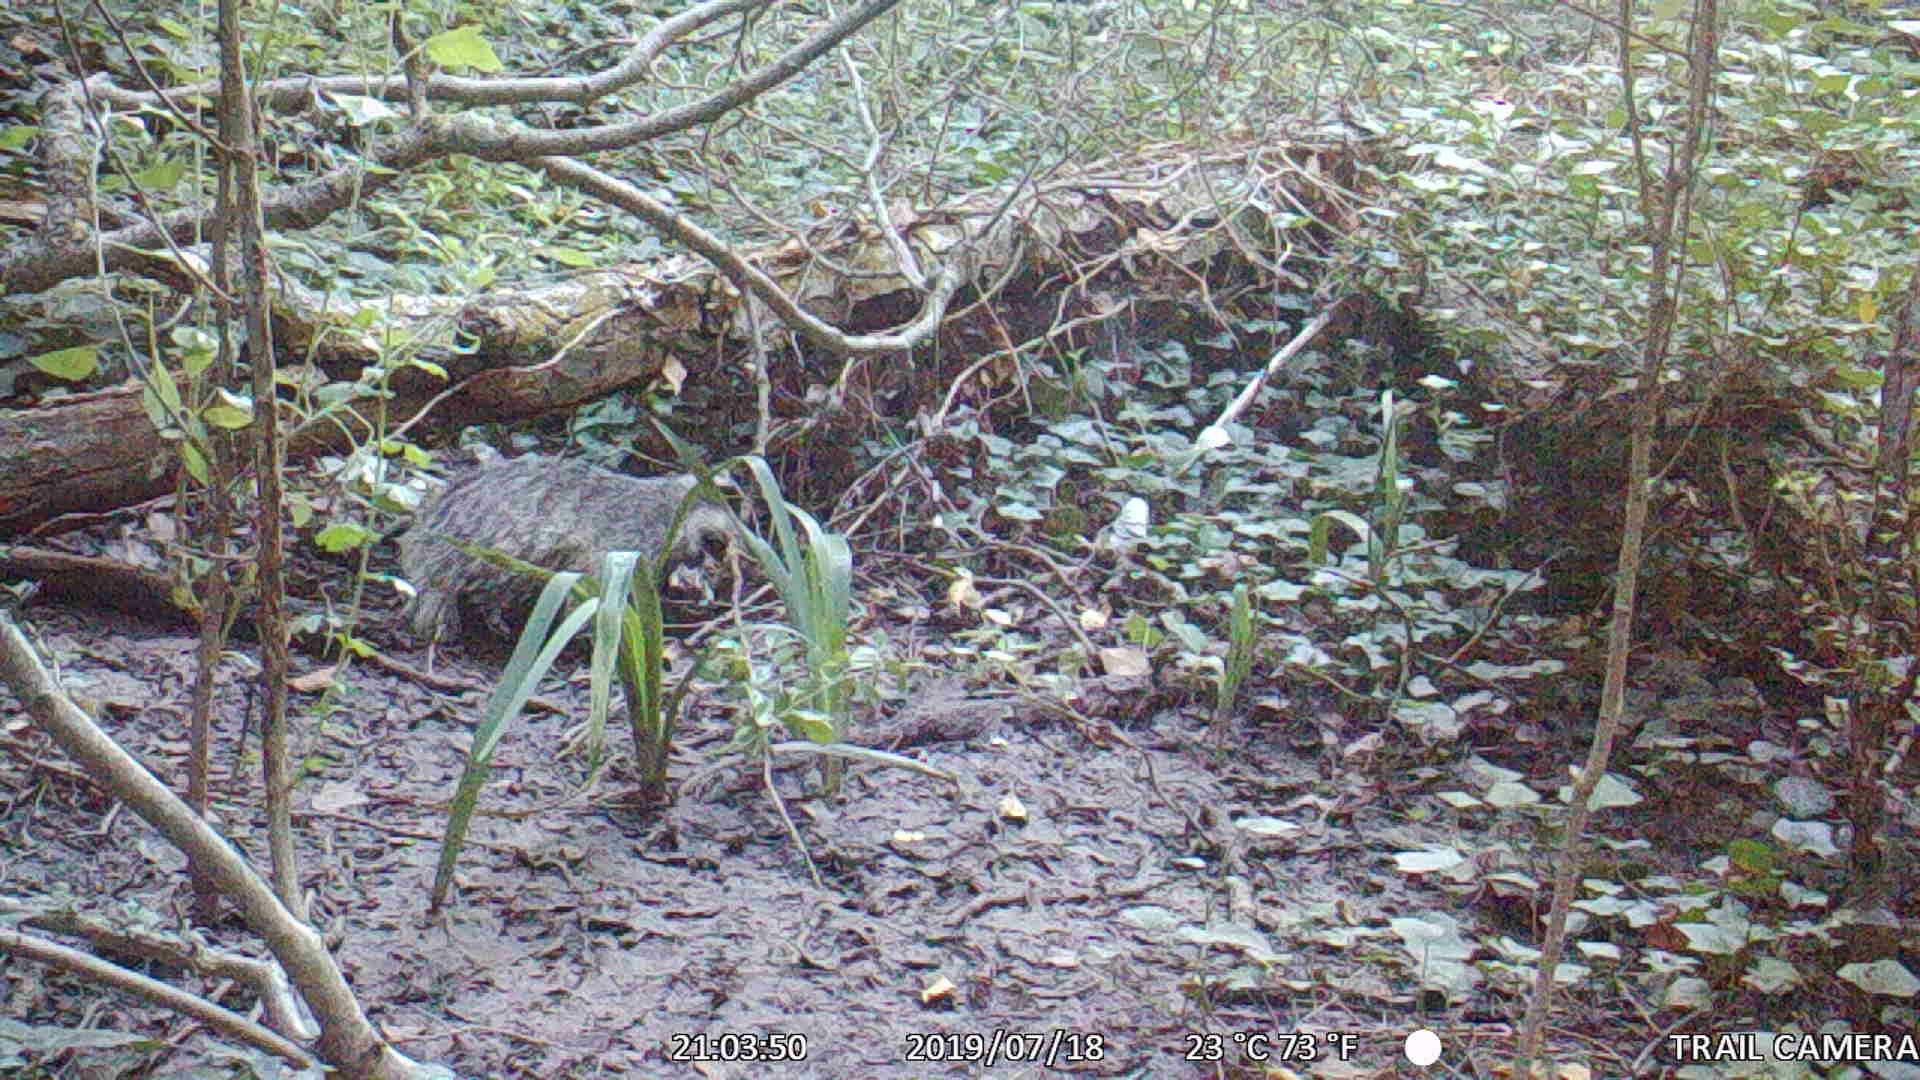
Species: Meles meles